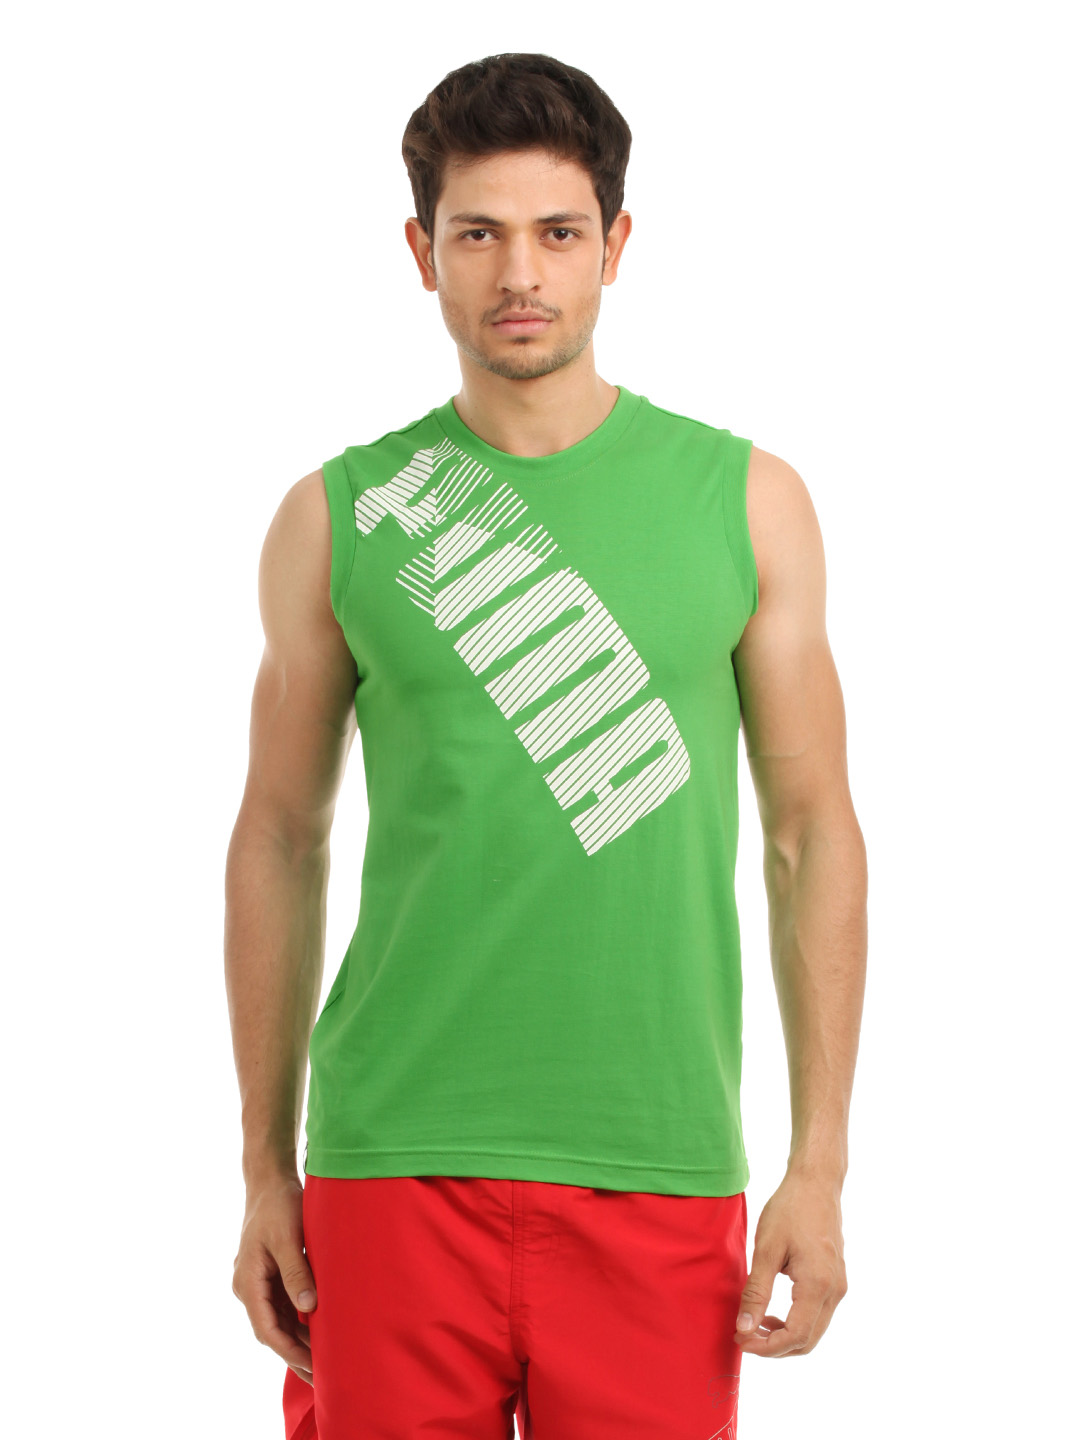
Puma Men Green Graphic Story T-shirt
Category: Apparel / Topwear / Tshirts
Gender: Men
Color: Green
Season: Summer 2012
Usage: Casual